New York Yankees appearance policy

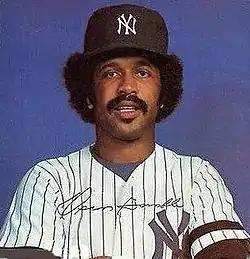
Oscar Gamble was required to shave his signature Afro to play in Yankees games, but was allowed to keep it in his trading cards.

The policy remained in effect even after Steinbrenner's death at the request of his daughter Jennifer, a partner in the Yankees franchise. The strict grooming requirements of the baseball club have led to several instances in which a player known for his long hair or beard on his former team becomes clean-cut upon signing with the Yankees. Notable examples include Randy Johnson, Johnny Damon, Nick Swisher, Jason Giambi, Kevin Youkilis, and Gerrit Cole. One of the most drastic changes caused by this policy was to Oscar Gamble, who was known for his distinctive Afro hairstyle, and even had an endorsement deal with Afro Sheen that would be lost if he were to cut his hair. Steinbrenner, holding firm to his policies, reimbursed Gamble for the lost endorsement package. Although he did not sport the Afro while on the field, Gamble's Yankees trading card still portrayed the hairstyle, as did the image projected on the scoreboard at Yankee Stadium, and fans would often wear wigs styled after his former hairstyle.